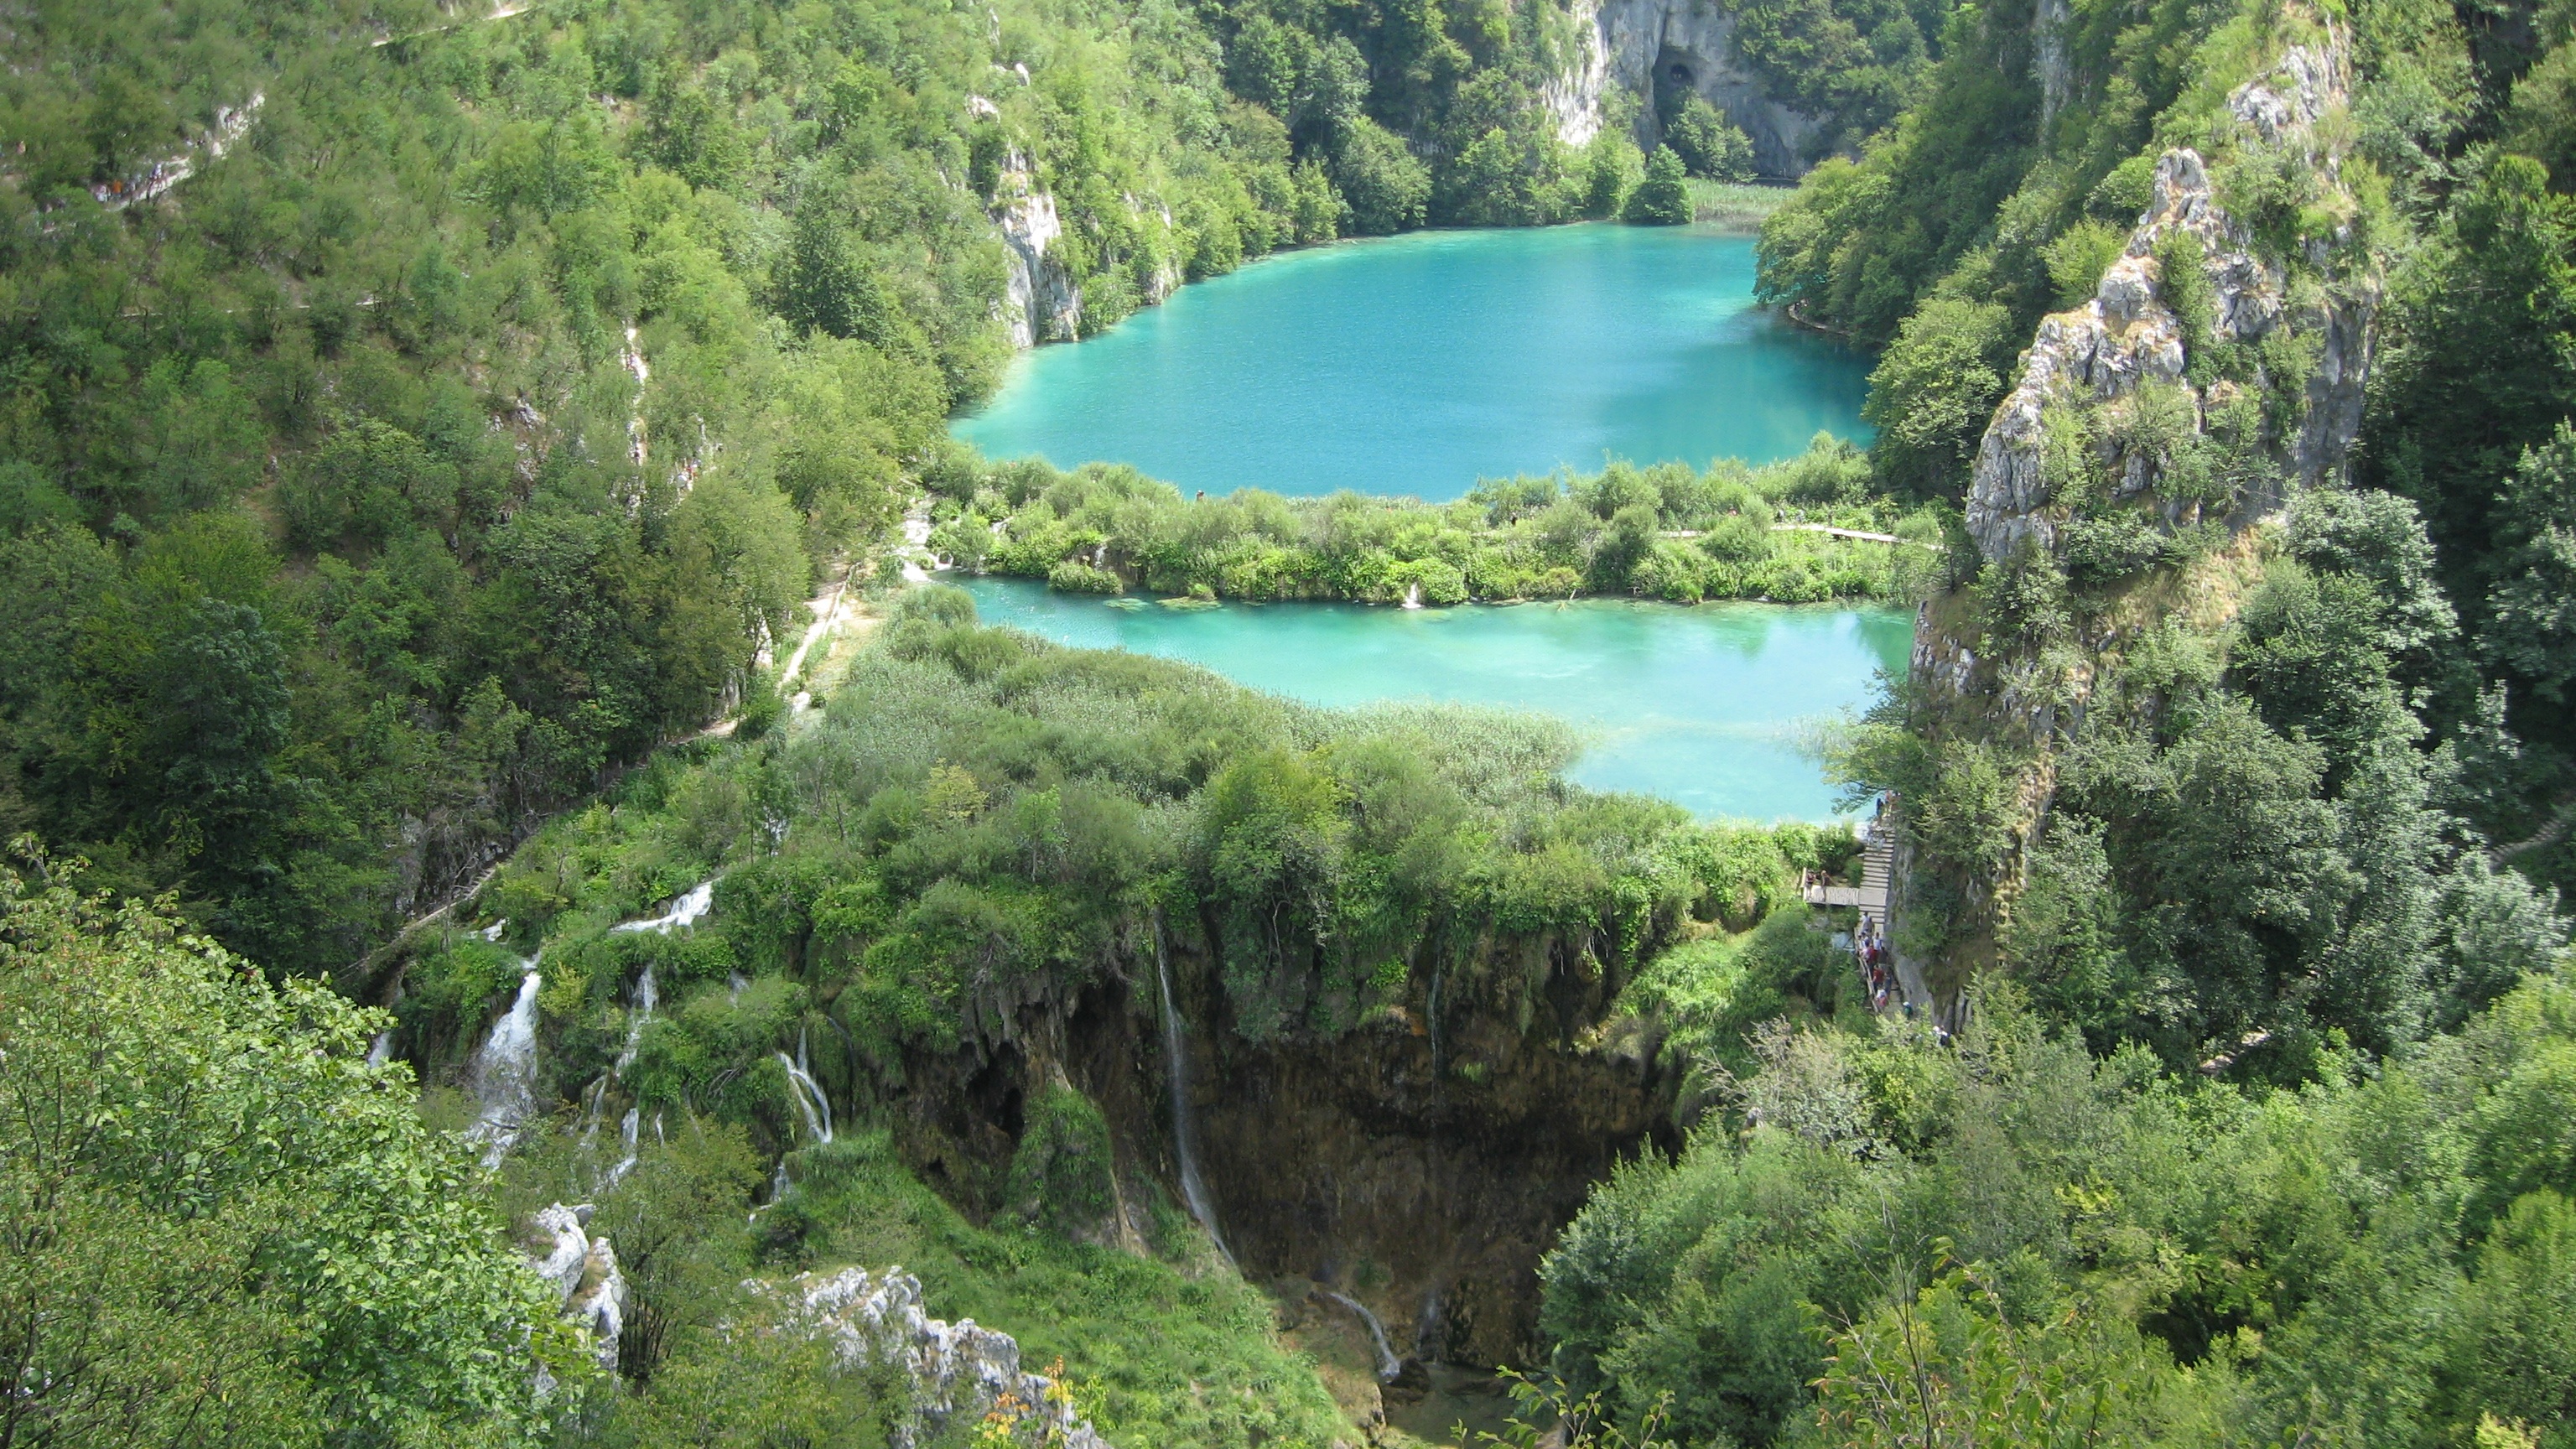
forest, lake, river, reservoir, croatia, rainforest, ravine, loch, ecosystem, tarn, nature reserve